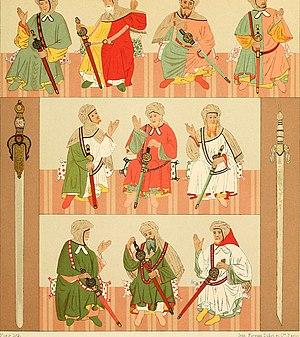
Henri de Castille dit le Sénateur, infant de Castille, né le 6 mars 1230 à Burgos et mort le 11 août 1303 à Roa, a exercé de hautes fonctions dans le sultanat hafside de Tunis, les États pontificaux et le royaume de Castille.